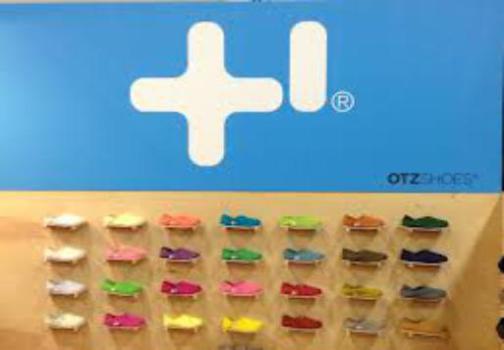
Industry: Clothes